Fernando Untoja

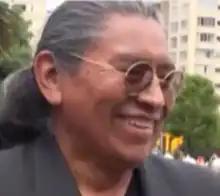
Fernando Untoja Choque in 2018

Fernando Untoja Choque (born March 30, 1950, in Oruro) is a Bolivian politician. An economist and political scientist, Untoja served as lecturer at Universidad Mayor de San Andrés in La Paz, the Universidad Técnica de Oruro, the Military Engineering School (EMI) and the Army Military College "Gualberto Villarroel". He was also a researcher at the Centro Andino de Desarollo Agropecuario. As a writer and political theorist, Untoja is one of the most prominent proponents of the thesis of a 'return to the ayllu' (the basic socio-political unit of Aymara society). 'The return to the ayllu' is also the title of a book written by Untoja.